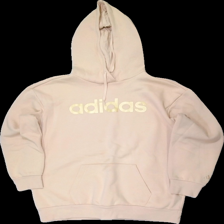
View: front
Type: Hoodie
Category: Ladies
Brand: Adidas
Colors: Orange
Material: 75% bomull 25% polyester
Pattern: Logo print
Cut: C-collar
Size: S
Season: All
Damage: nopprigt
Damage location: top center
Damage 2: nopprigt
Damage 2 location: middle center
Damage 3: nopprigt
Damage 3 location: bottom center
Price range: <50
Recommended usage: Export
Description: hoddie med glittrigt tryck